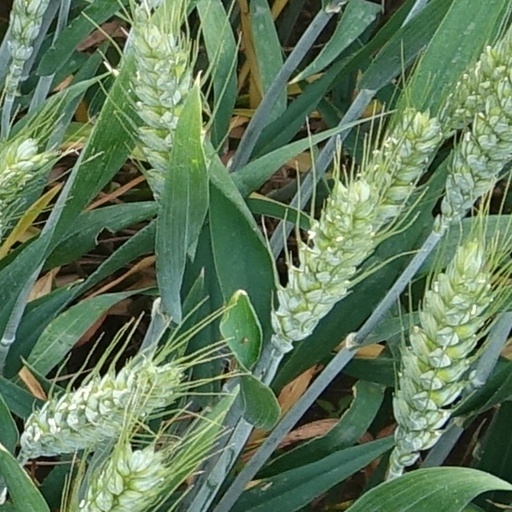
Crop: wheat